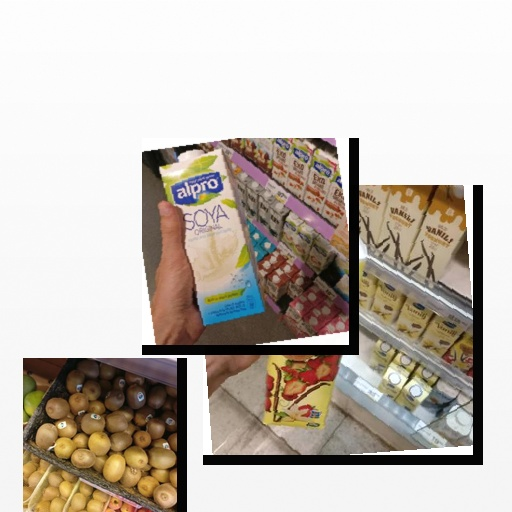
Food items: kiwi, soy_milk, strawberry_yoghurt